Landesliga Hannover

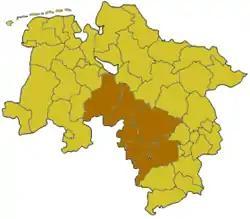
Map of Lower Saxony:Position of the Hanover region highlighted

The league's history goes back to 1979, when four new "Bezirksoberligas" (Braunschweig, Hannover, Lüneburg and Weser-Ems) were formed in the state of Lower Saxony. The "Bezirksoberligas" (6th tier) were set below the "Verbandsliga Niedersachsen" (4th tier) and the two "Landesligas" (5th tier) in the German football league system. In 1994, the two old "Landesligas" were dissolved, while the four "Bezirksoberligas" were renamed into "Landesliga Braunschweig", "Landesliga Hannover", "Landesliga Lüneburg", and "Landesliga Weser-Ems" respectively. Due to the introduction of the new Regionalliga (IV) the new "Landesligas" still remained at the 6th tier of German football, however.